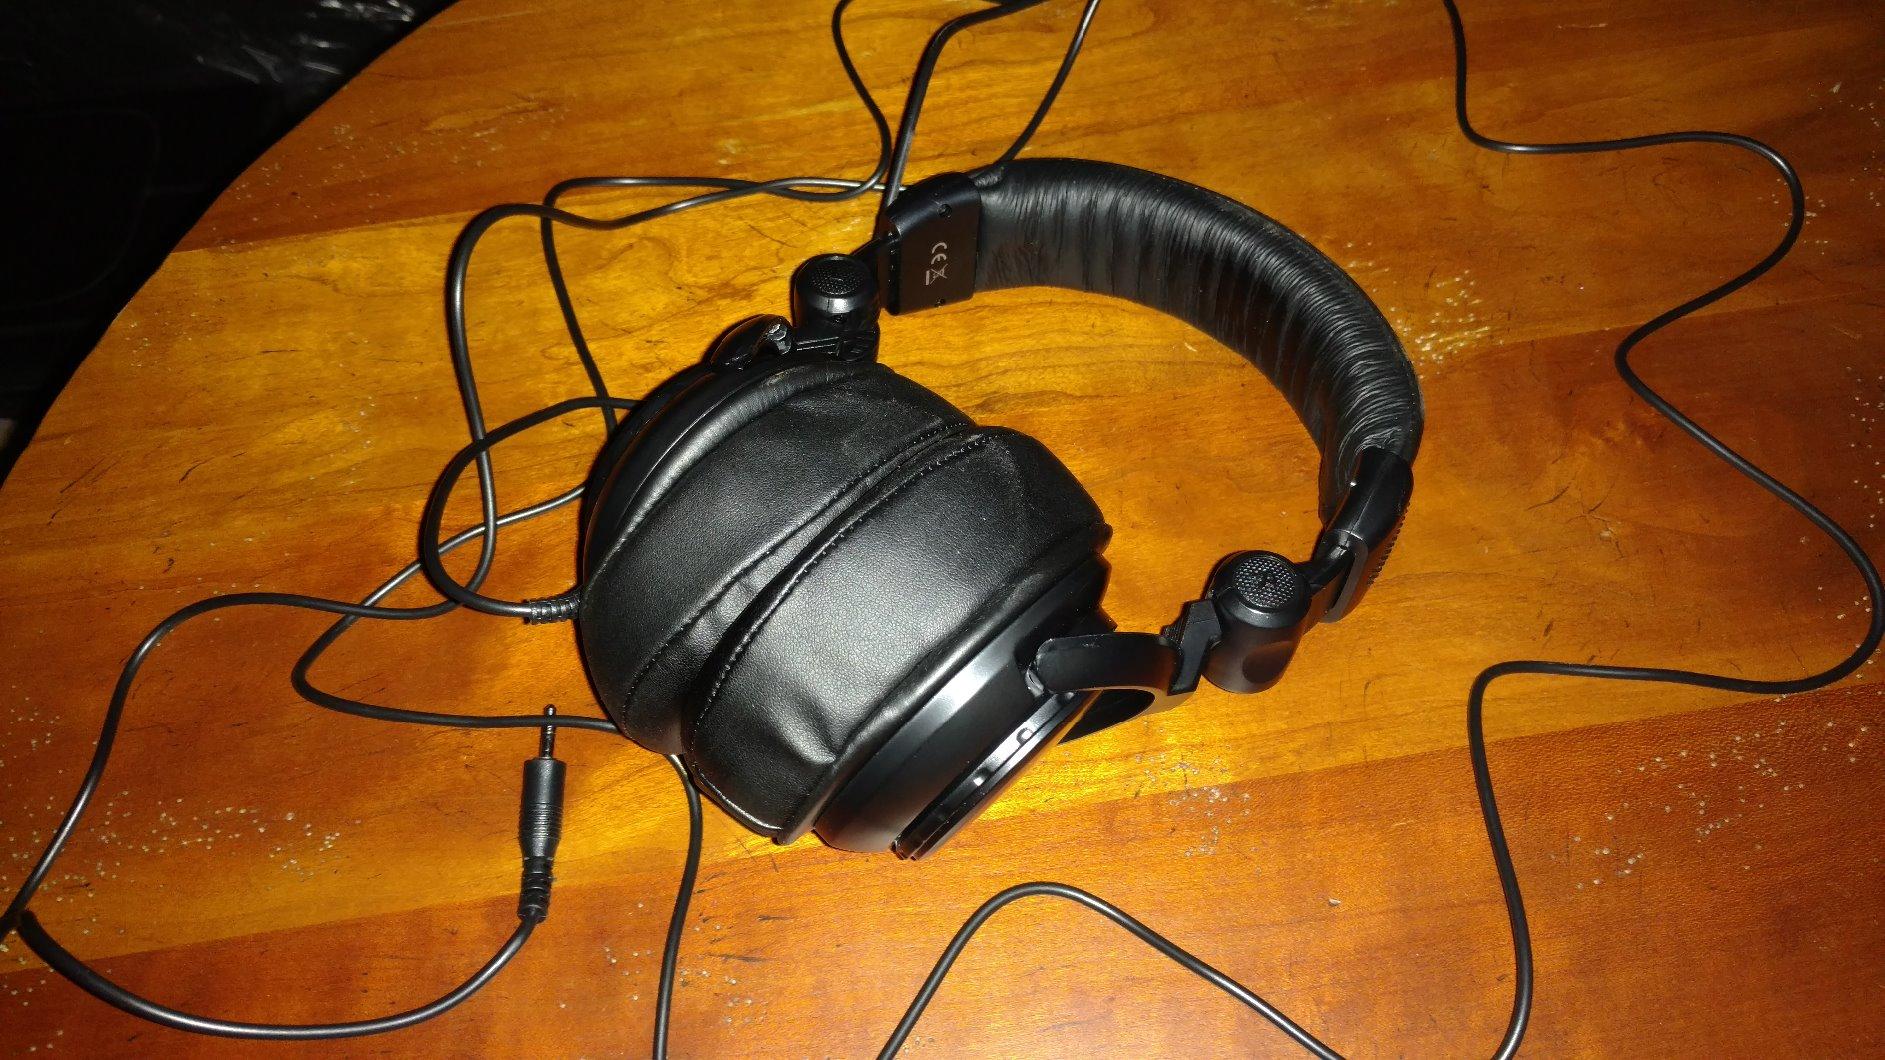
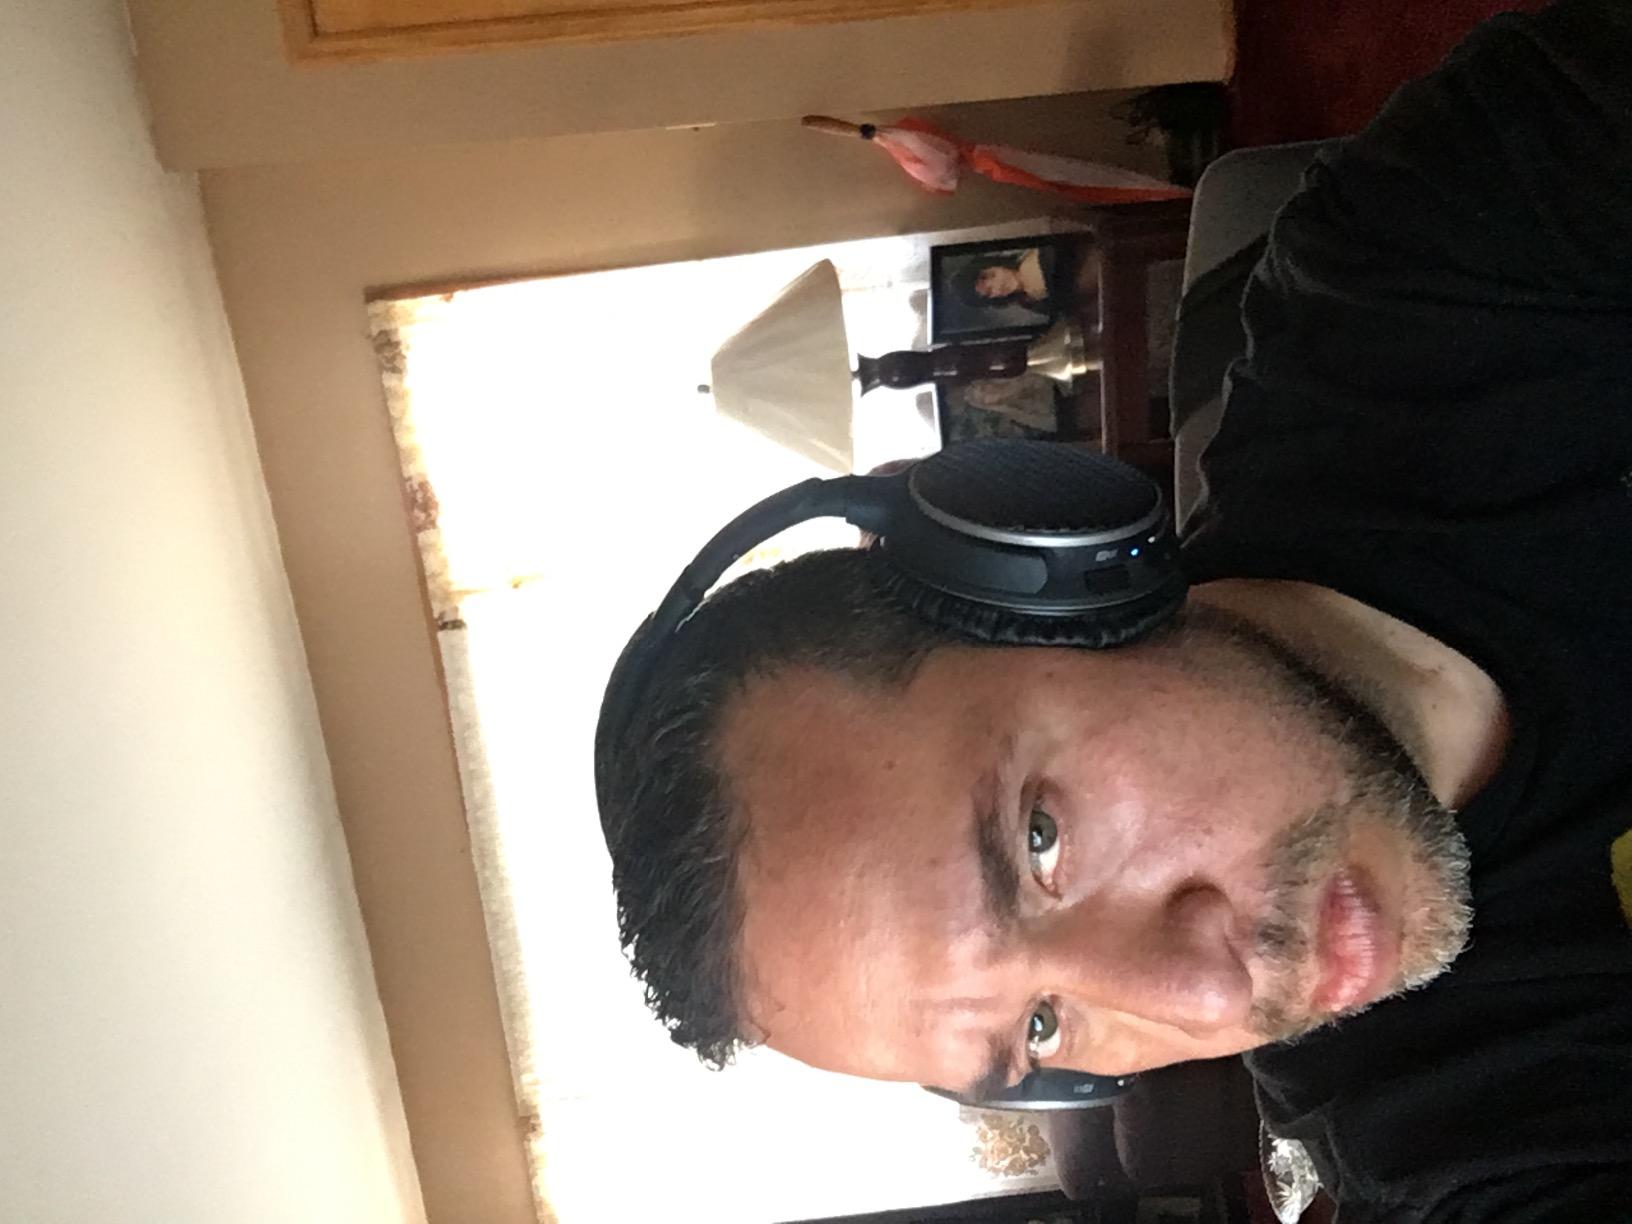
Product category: headphones
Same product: no